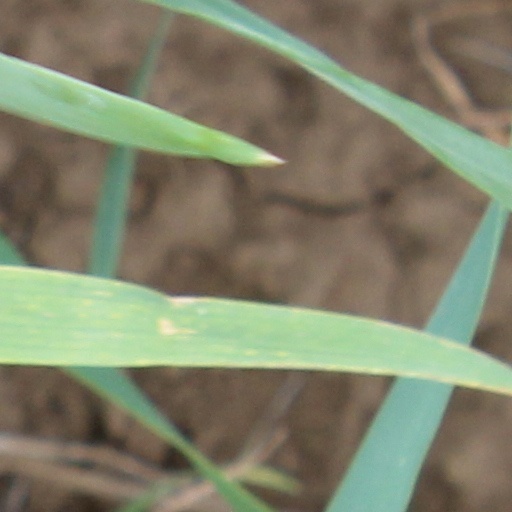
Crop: wheat